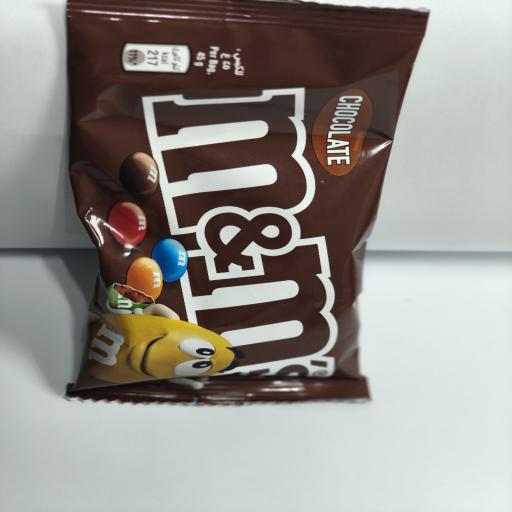
Label: plastics